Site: brandenburg
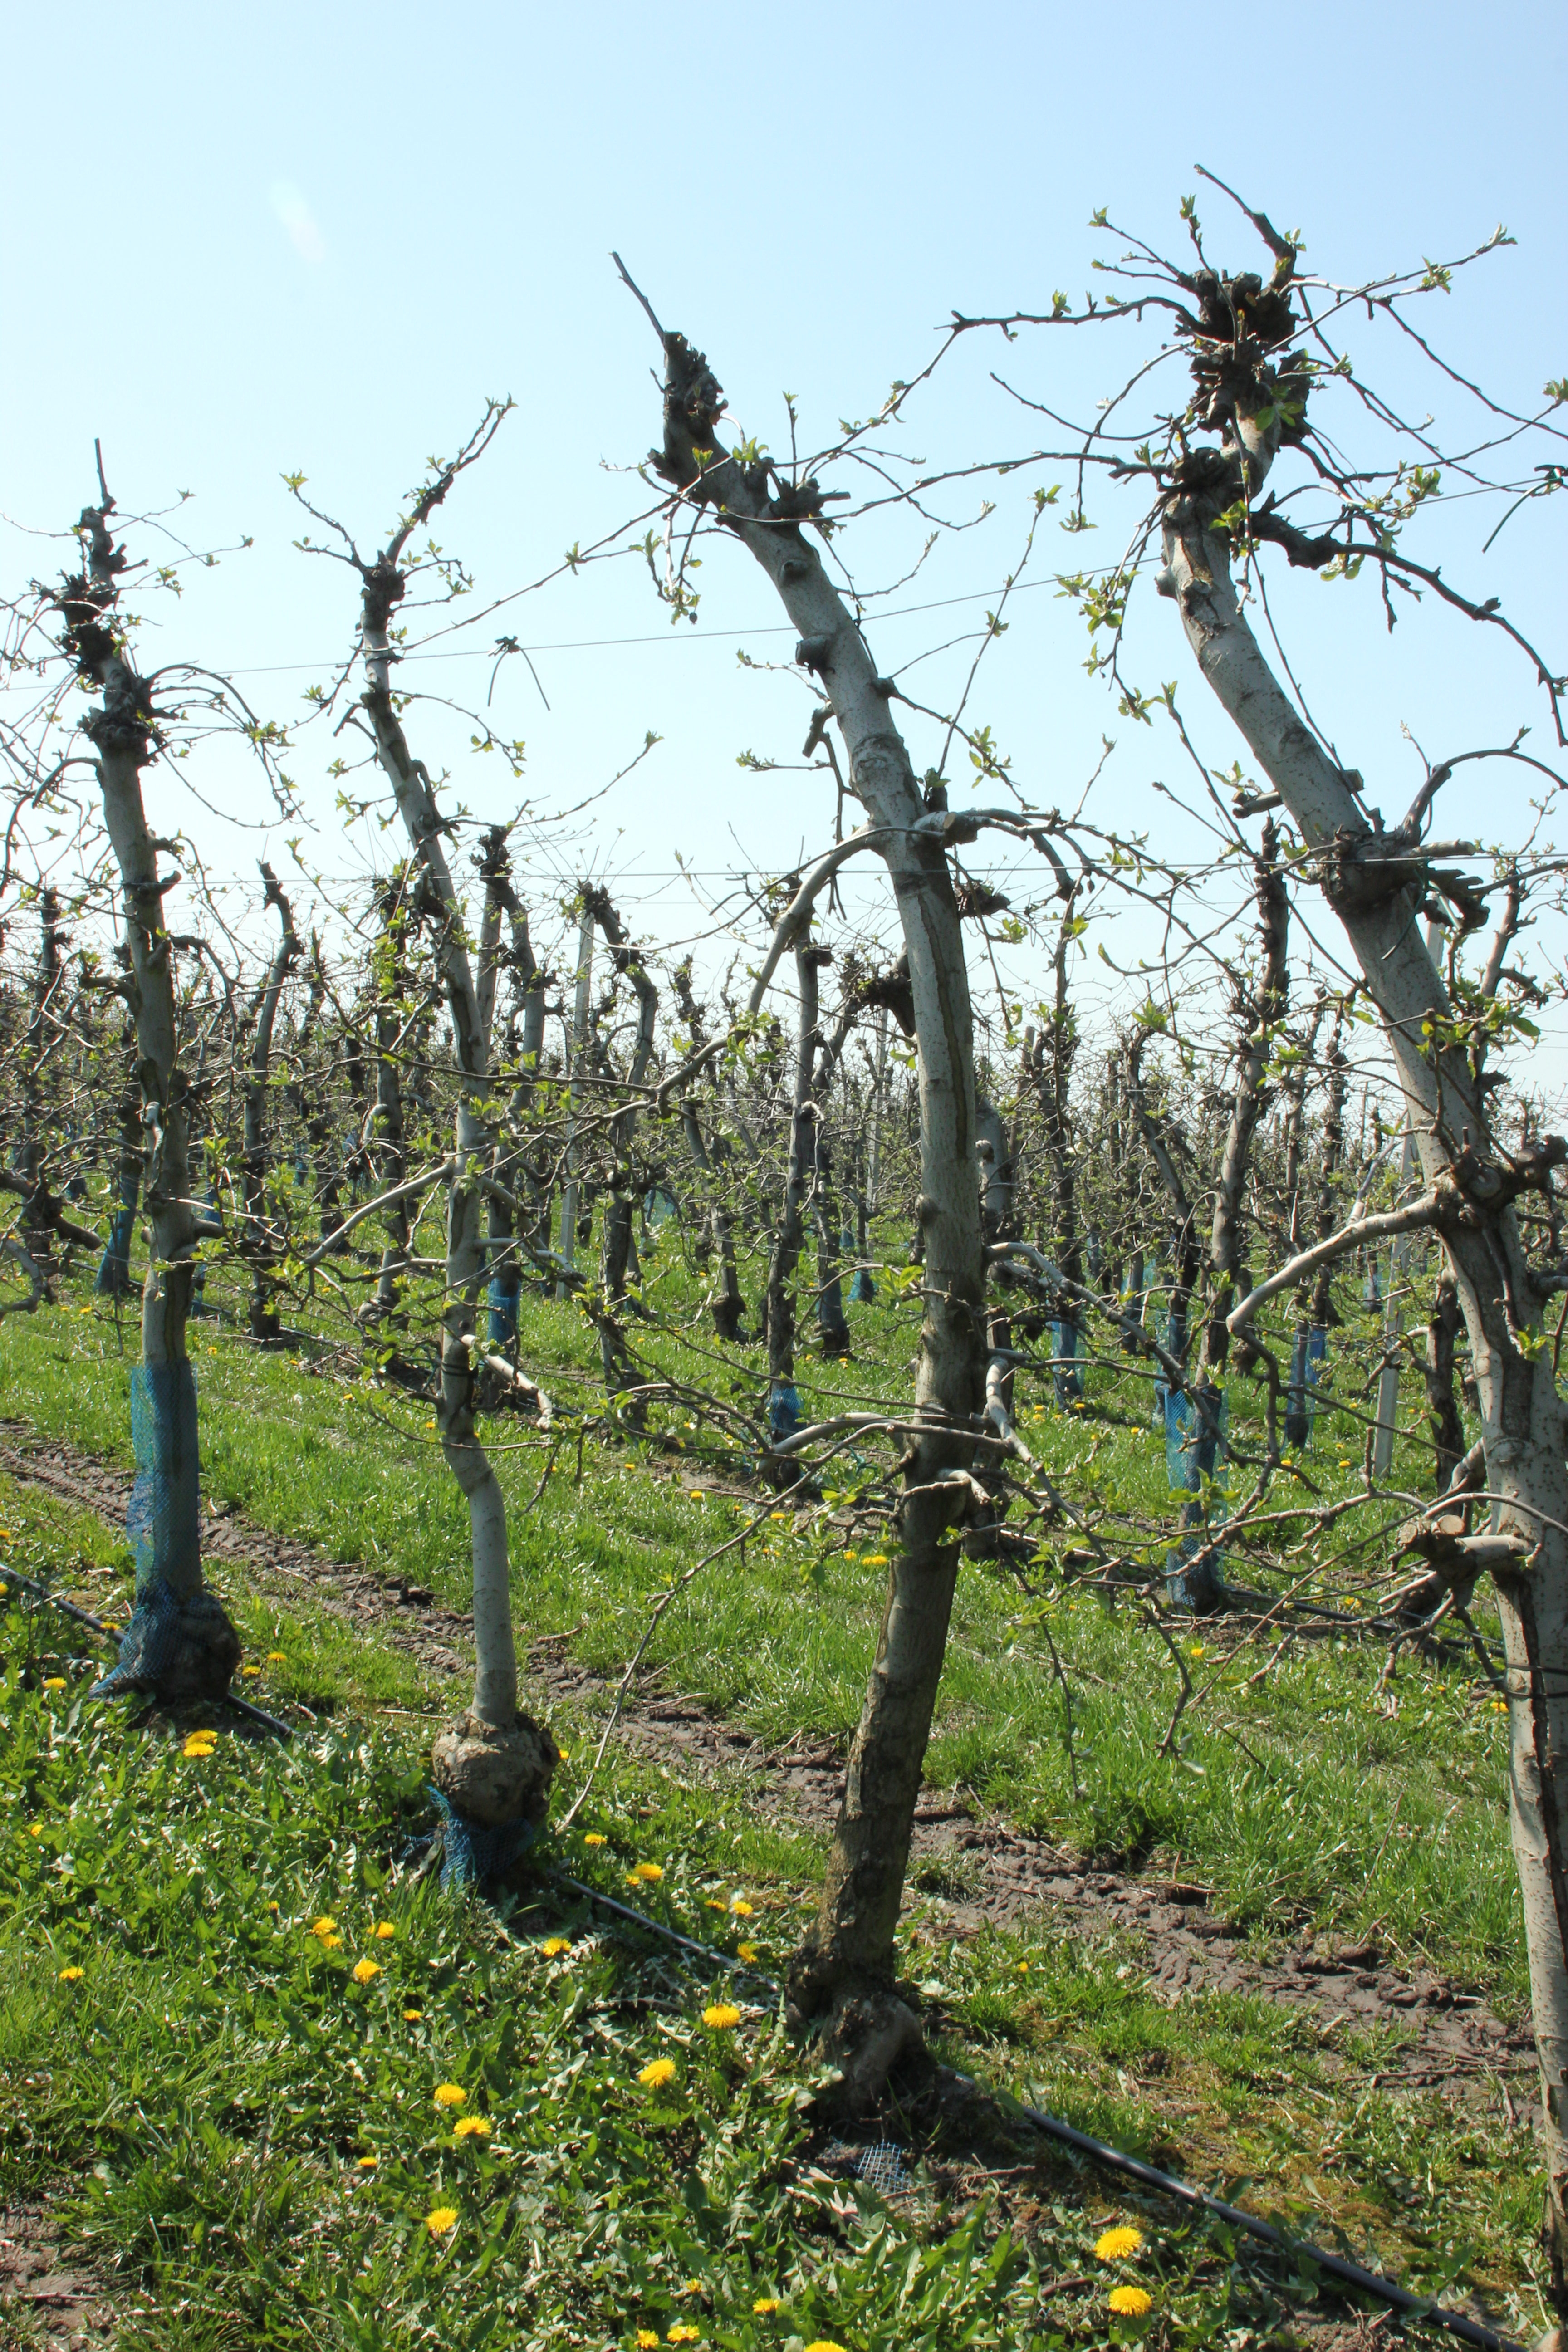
Growth stage (BBCH 56): Inflorescence emergence